Cant deficiency

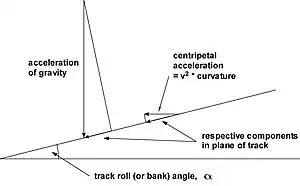

The component normal to the track acts together with the much larger component of gravitational force normal to the track and is generally neglected. It can slightly increase the vertical load seen by the vehicle suspension but it does not create lateral acceleration as perceived by passengers and does not cause lateral deflection of the vehicle suspension.